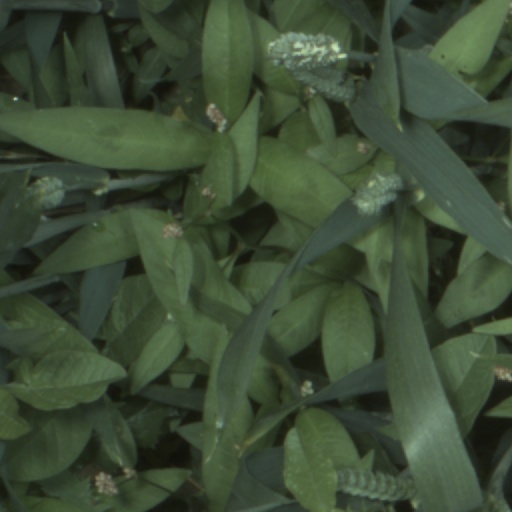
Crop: wheat